Gentlemen of the Night

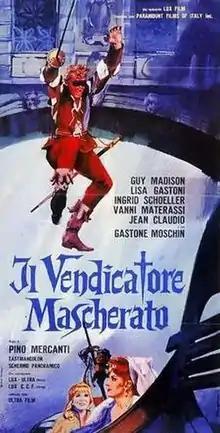

Gentlemen of the Night (also known as "The Masked Avenger") is a 1964 Italian-French adventure film directed by Pino Mercanti and starring Guy Madison and Lisa Gastoni.